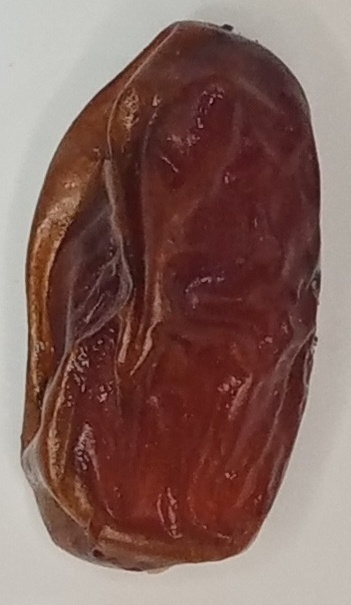
Variety: aseel
Size: large
Grade: grade-1